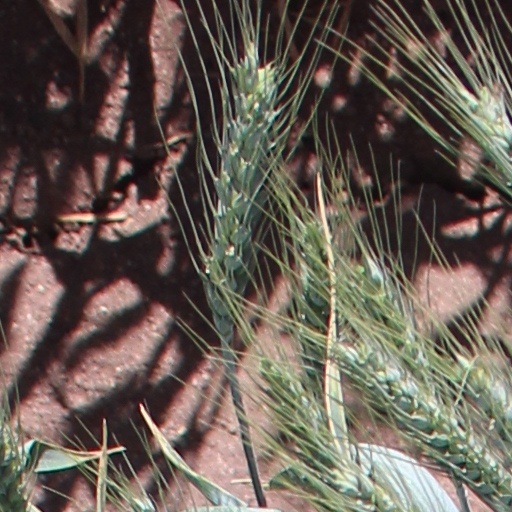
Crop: wheat